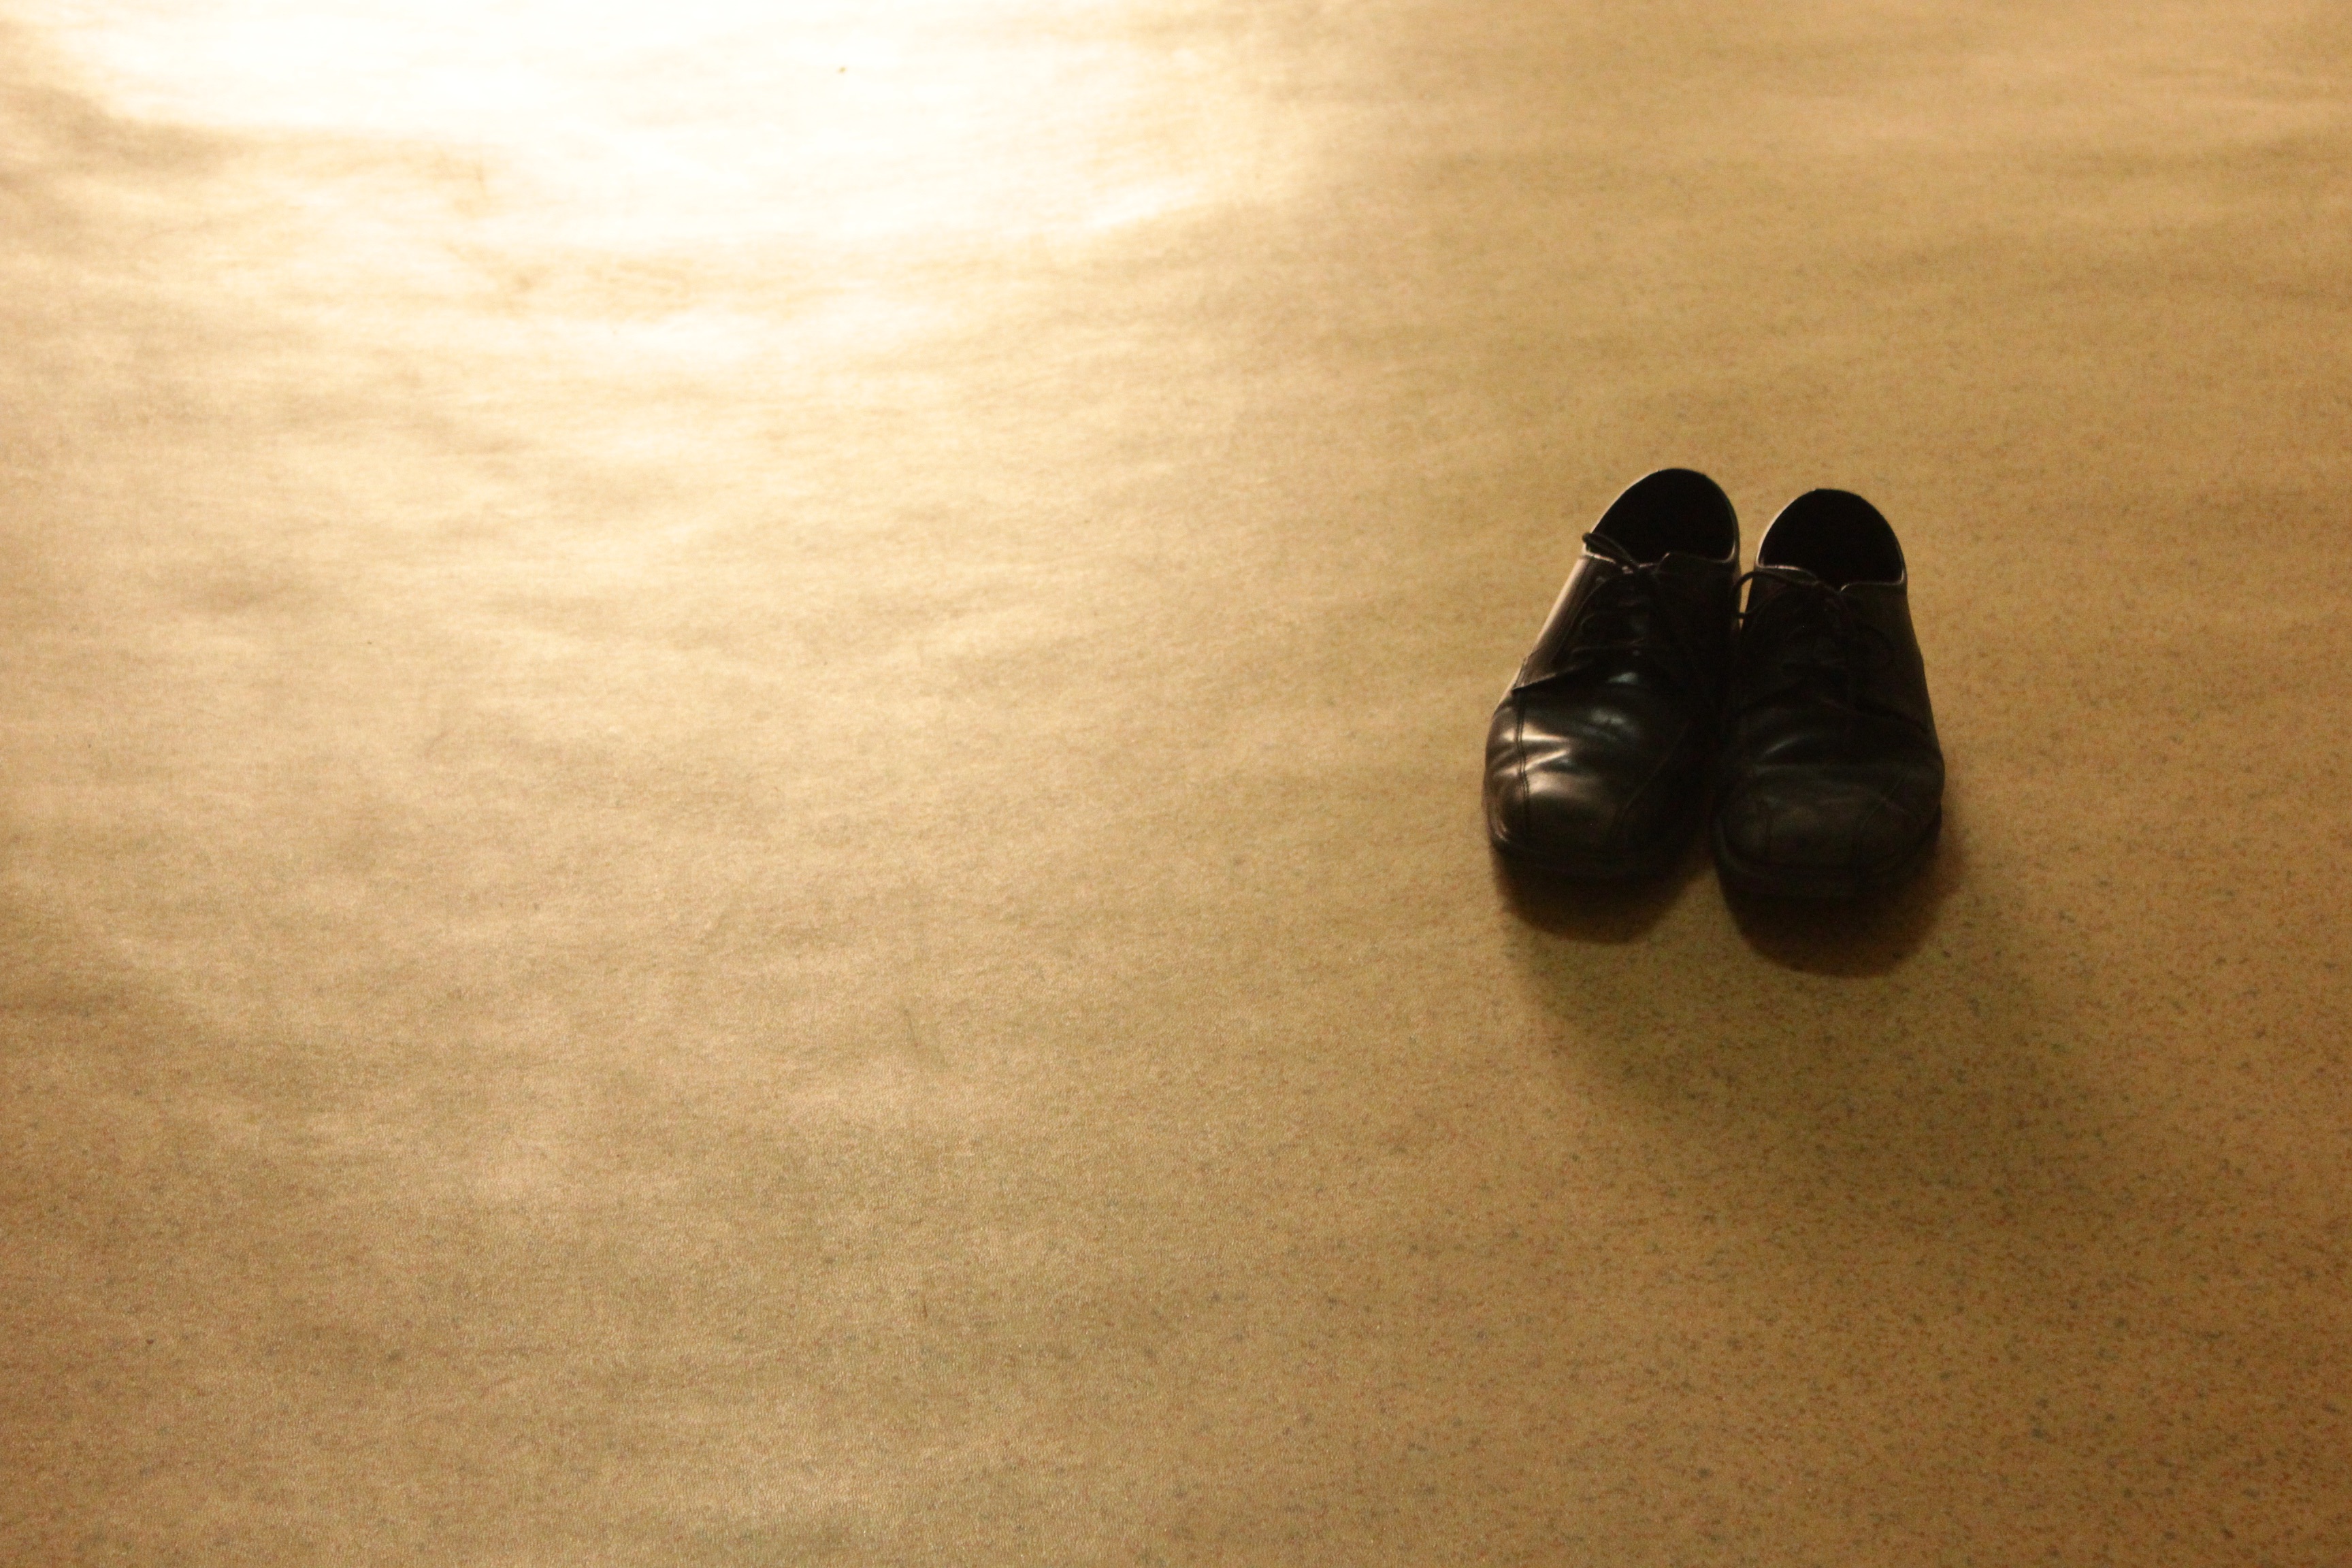
hand, sand, shoe, white, leg, finger, shadow, black, close up, footwear, shape, macro photography